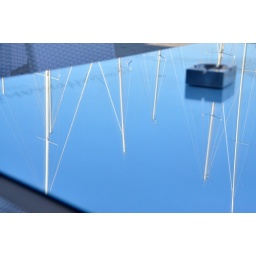
Reflected in the glass table top at Spaghettomania restaurant, opposite Zakynthos harbour.